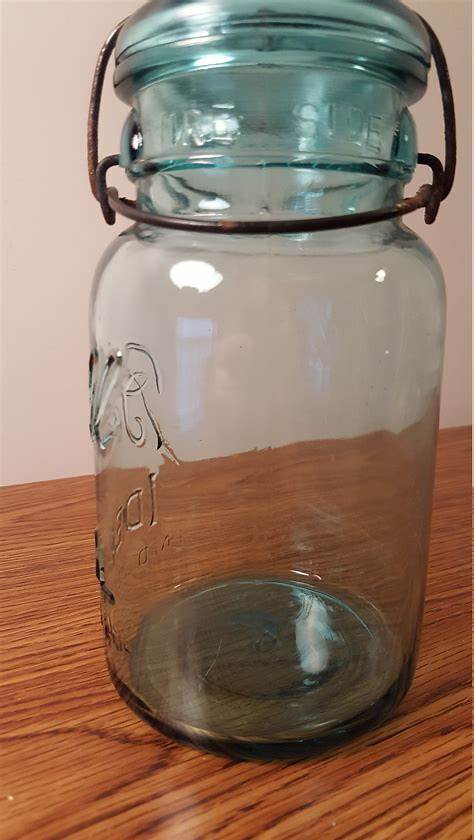
Waste category: glass